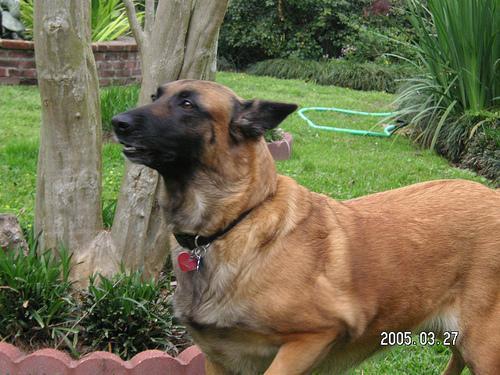
malinois